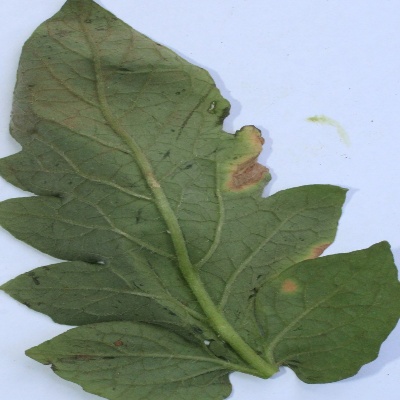
Crop: Tomato
Condition: leaf blight